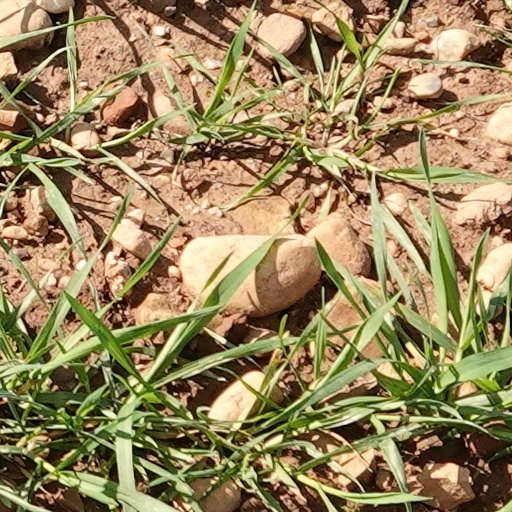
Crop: wheat